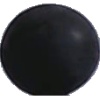
Label: Grape Blue 1